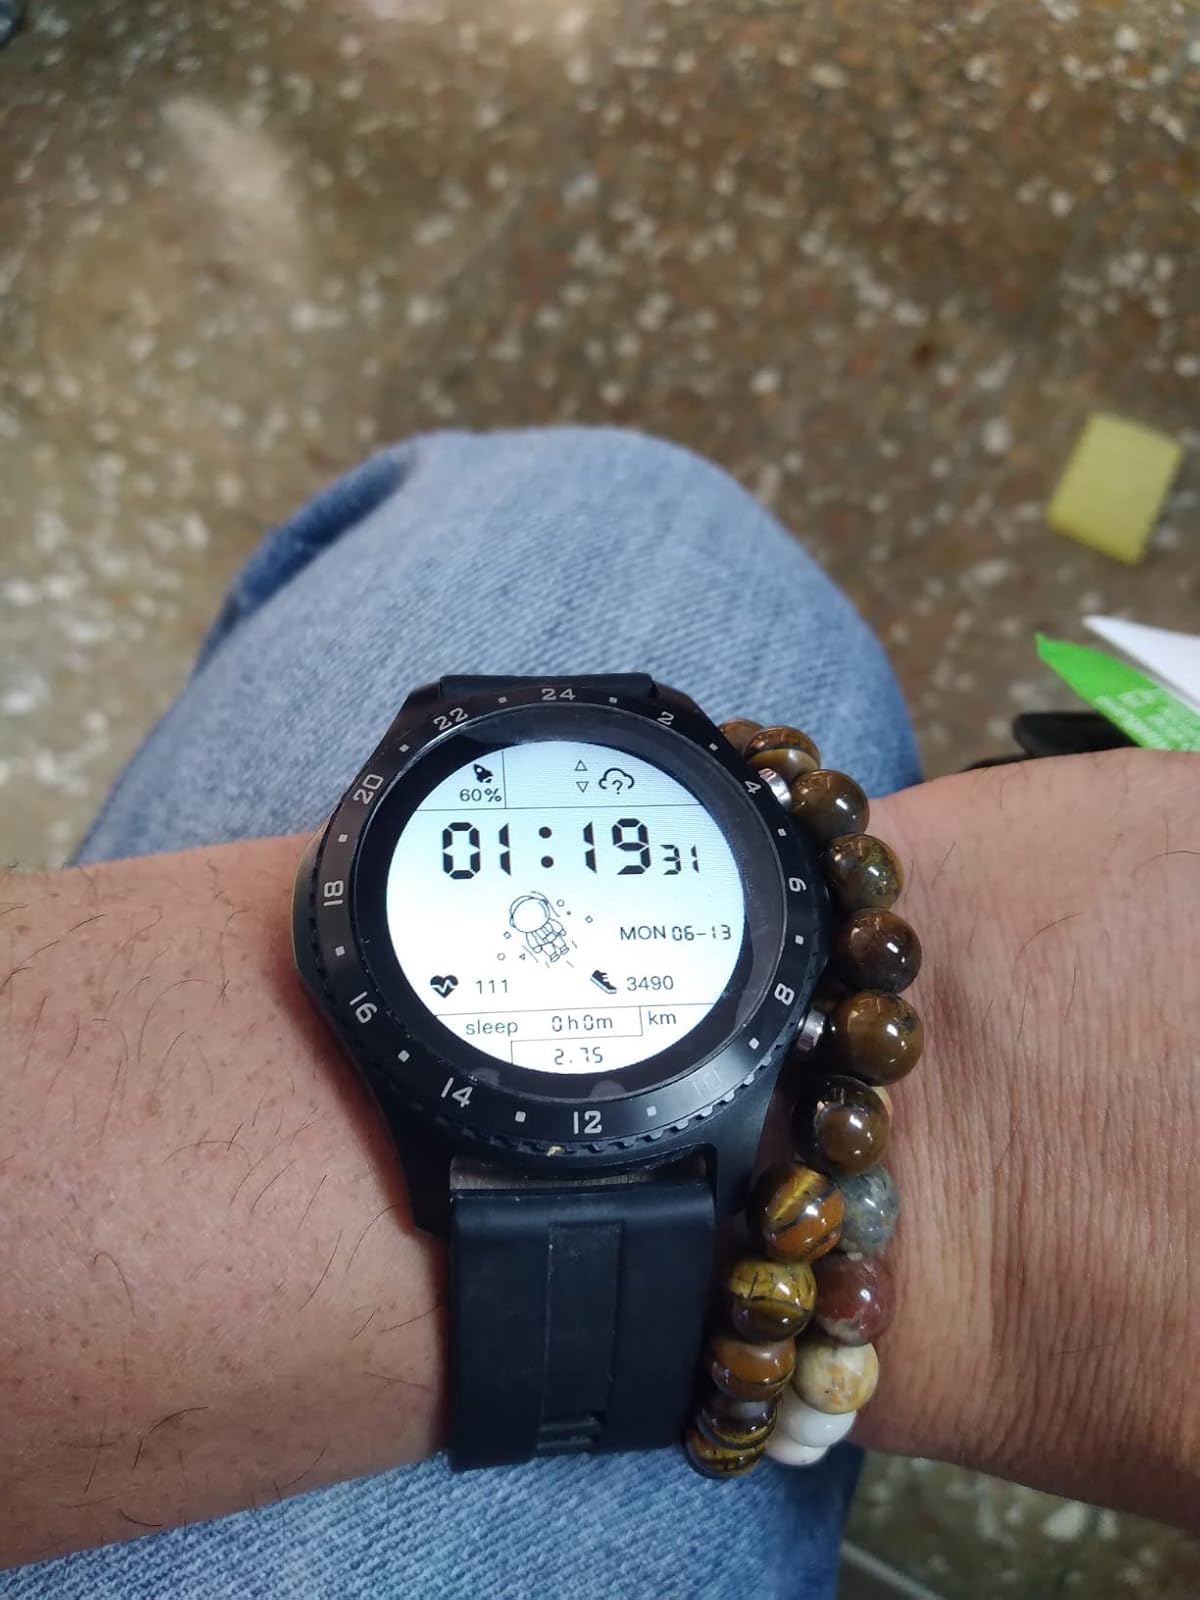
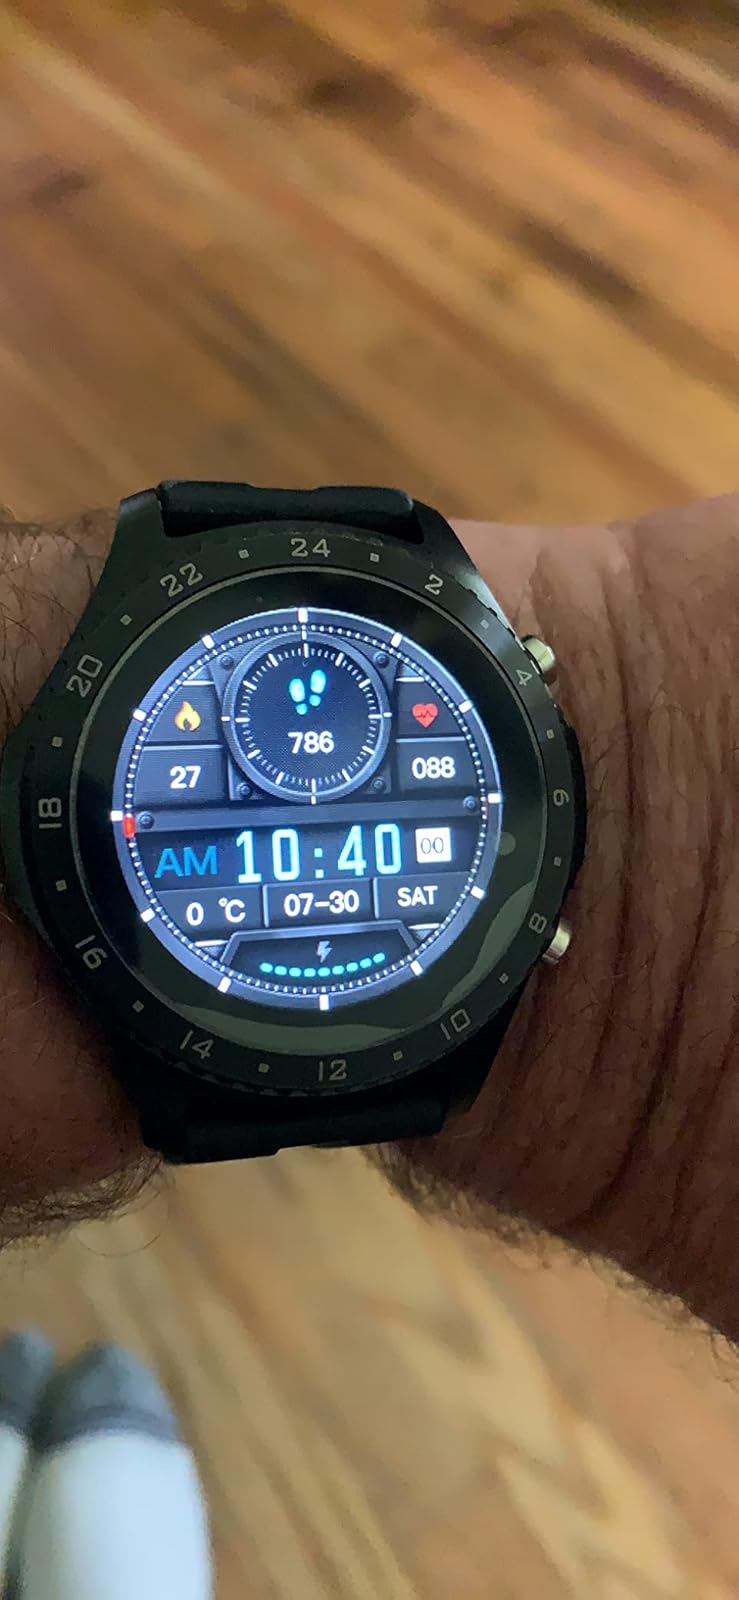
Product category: smartwatch
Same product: yes